Bennie Maupin

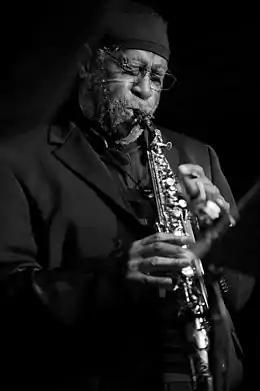
Bennie Maupin, 30th Detroit International Jazz Festival

Bennie Maupin (born August 29, 1940) is an American jazz multireedist who performs on various saxophones, flute, and bass clarinet.